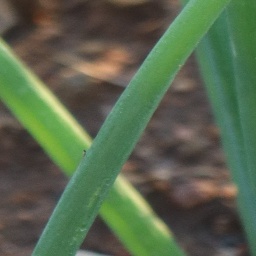
Label: healthy